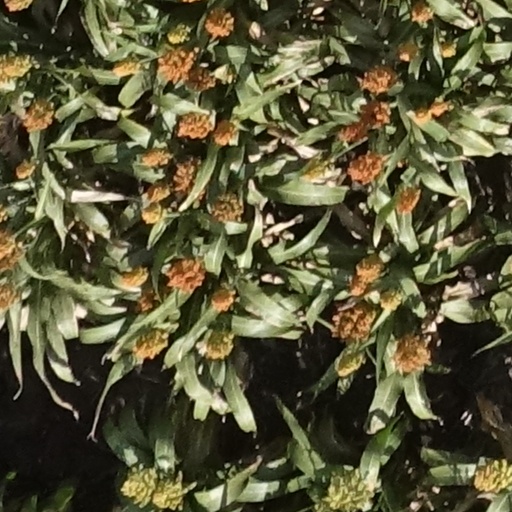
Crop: sorghum